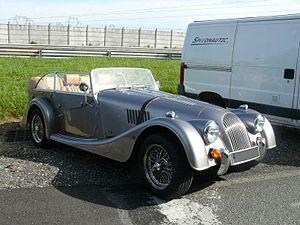
Montlhery 2012
Morgan Motor Company est un constructeur automobile britannique spécialisé dans la production de voitures sportives, dont le style évoque encore aujourd'hui pour beaucoup les années 1940 et 1950. Il se caractérise par son aspect à la fois familial et artisanal : la société était dirigée par un des fils du fondateur jusqu'en 2003, date de sa mort. Il est basé à Malvern dans le Worcestershire, en Angleterre.
Boris Vian, né le 10 mars 1920 à Ville-d'Avray et mort le 23 juin 1959 à Paris, est un écrivain, poète, parolier, chanteur, critique musical, musicien de jazz et directeur artistique français. Ingénieur formé à l'École centrale, il s'est aussi adonné aux activités de scénariste, de traducteur, de conférencier, d'acteur et de peintre.